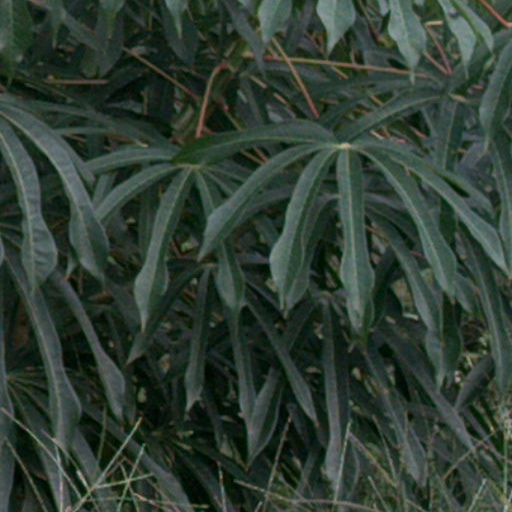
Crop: cassava